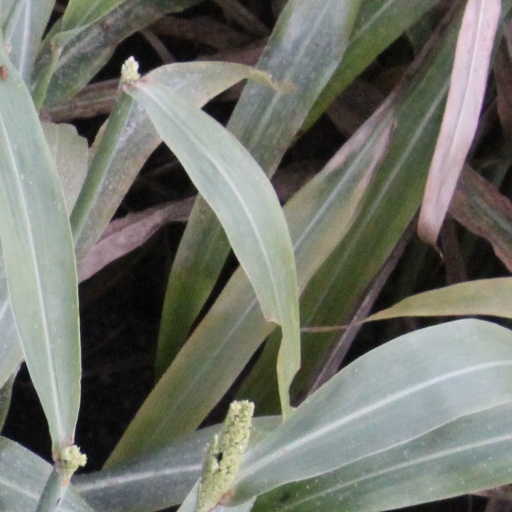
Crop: sorghum